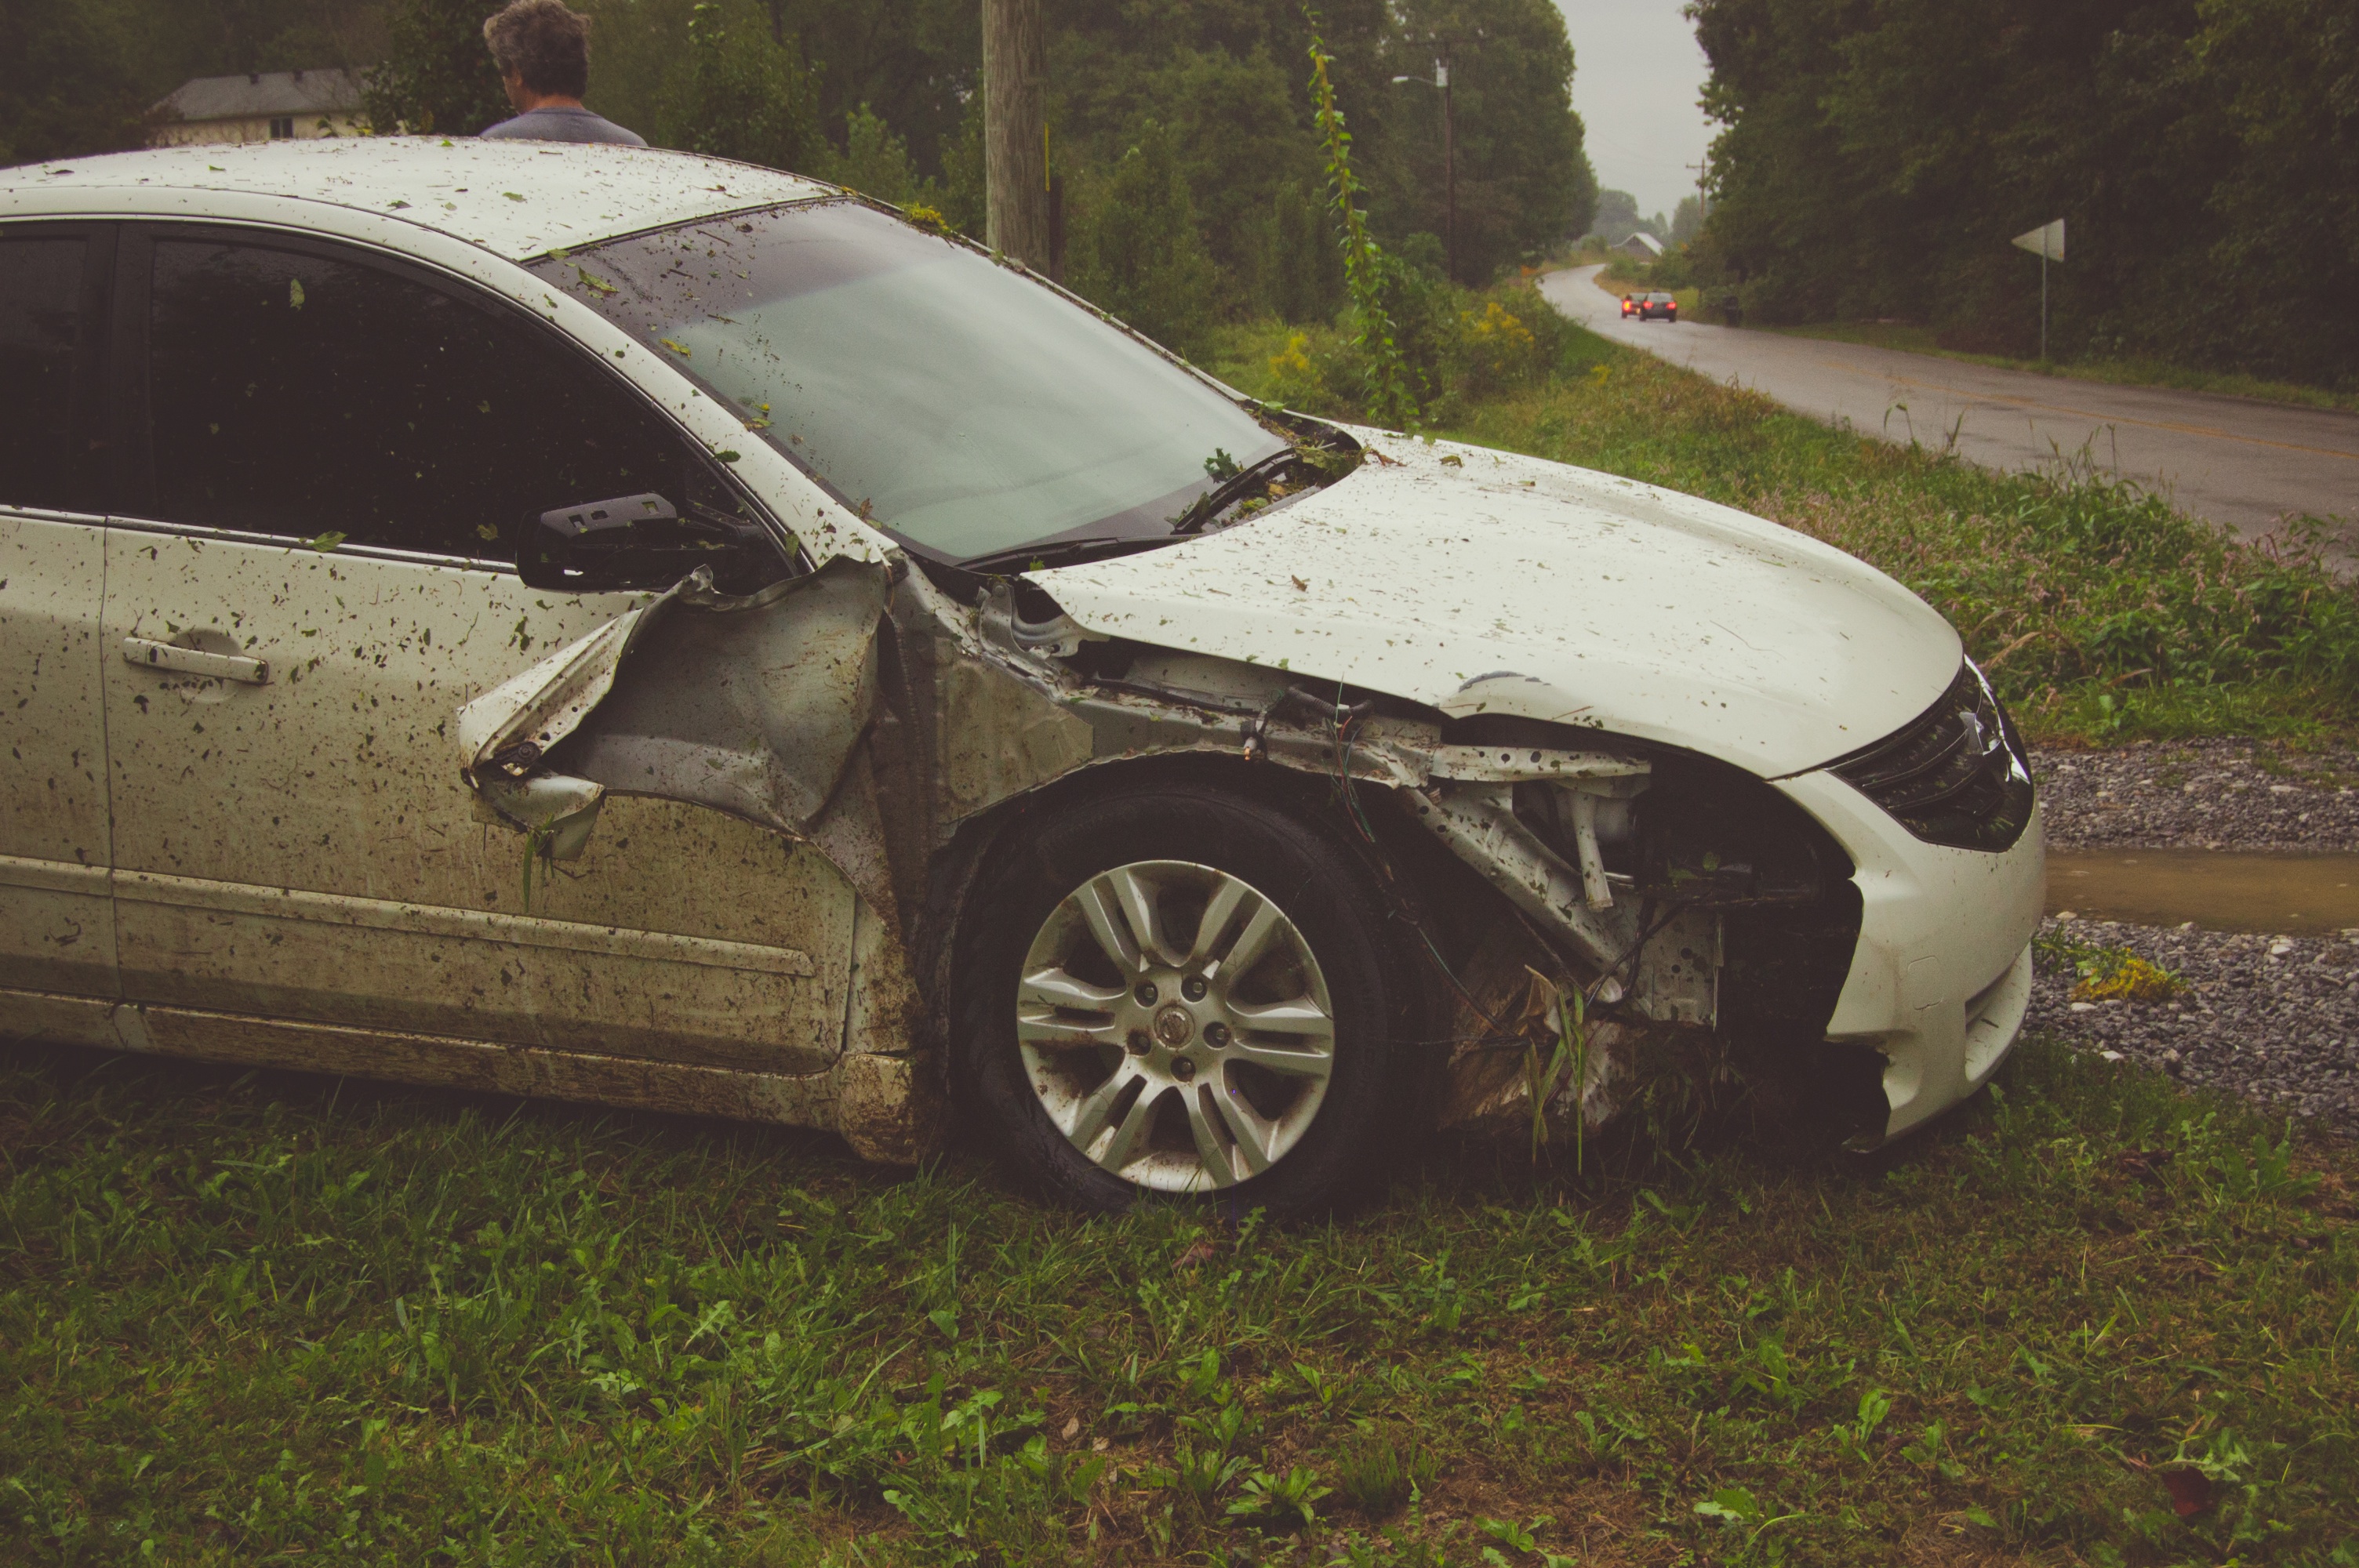
car, wheel, vehicle, sedan, land vehicle, automobile make, automotive exterior, automotive design, luxury vehicle, family car